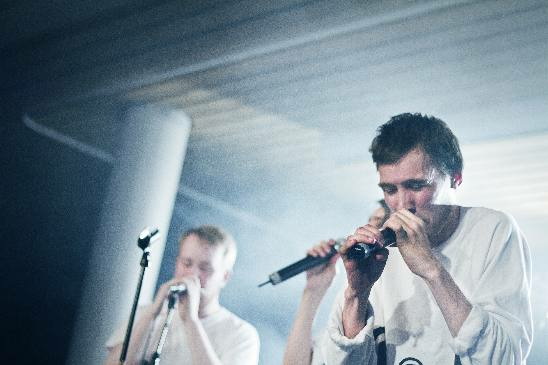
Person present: Yes